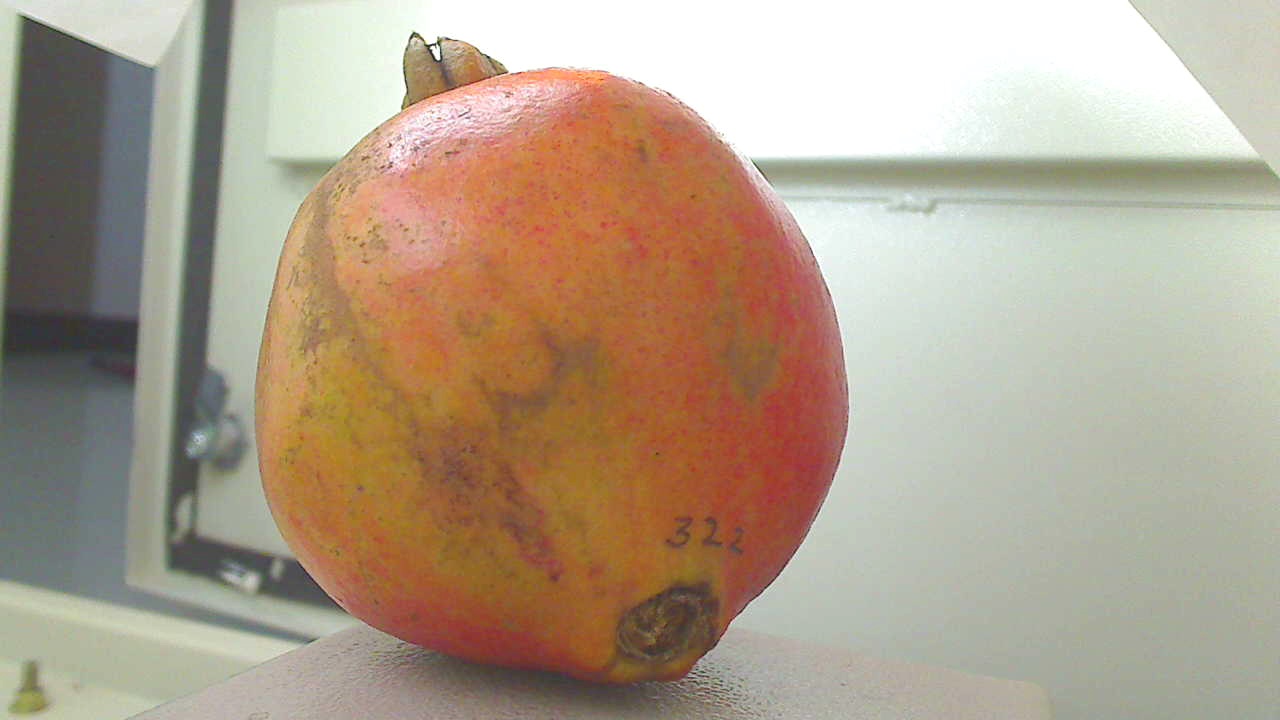
Grade: grade-1
Quality: quality-2